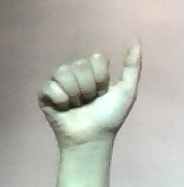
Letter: dhad